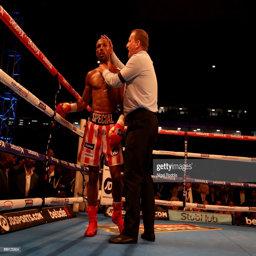
professional boxer is stopped by the referee in his contest against professional boxer .